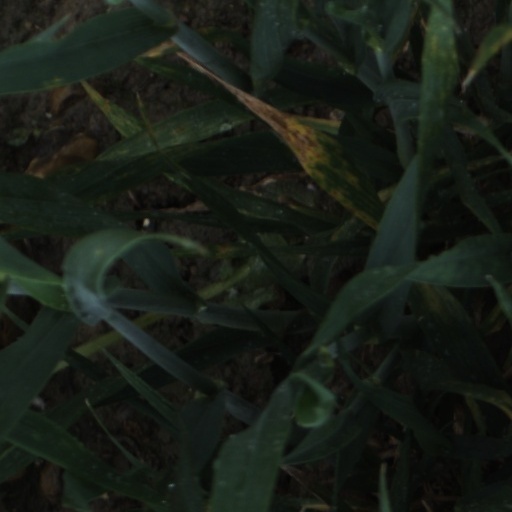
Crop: wheat